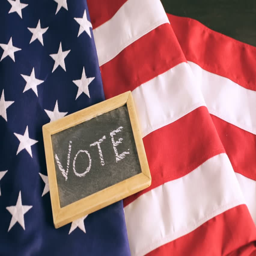
vote sign on chalk board next